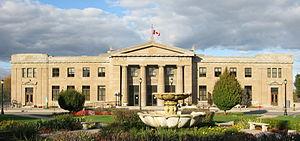
Cet article recense les lieux patrimoniaux de Hamilton en Ontario inscrits au répertoire des lieux patrimoniaux du Canada, qu'ils soient de niveau provincial, fédéral ou municipal.